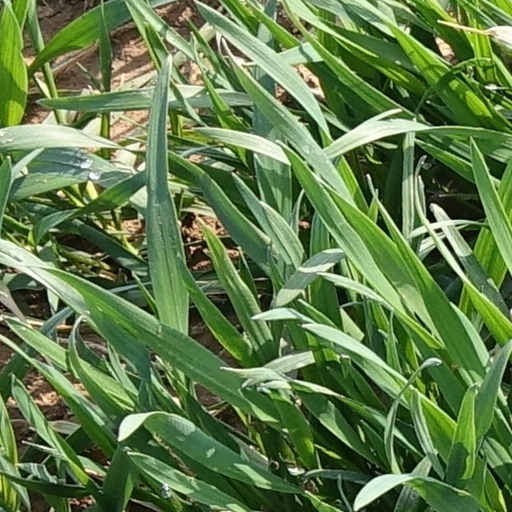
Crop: wheat